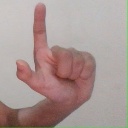
अक्षर: ल